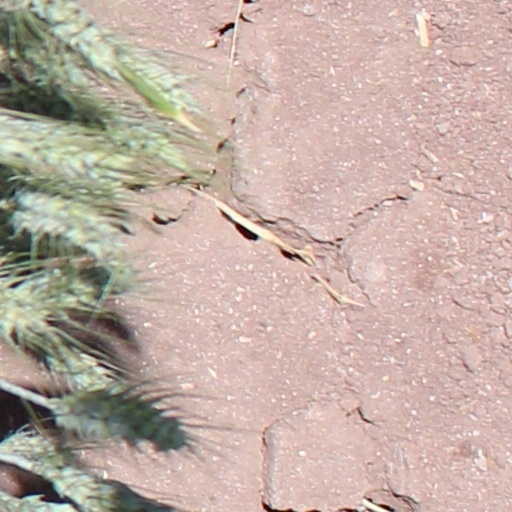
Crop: wheat